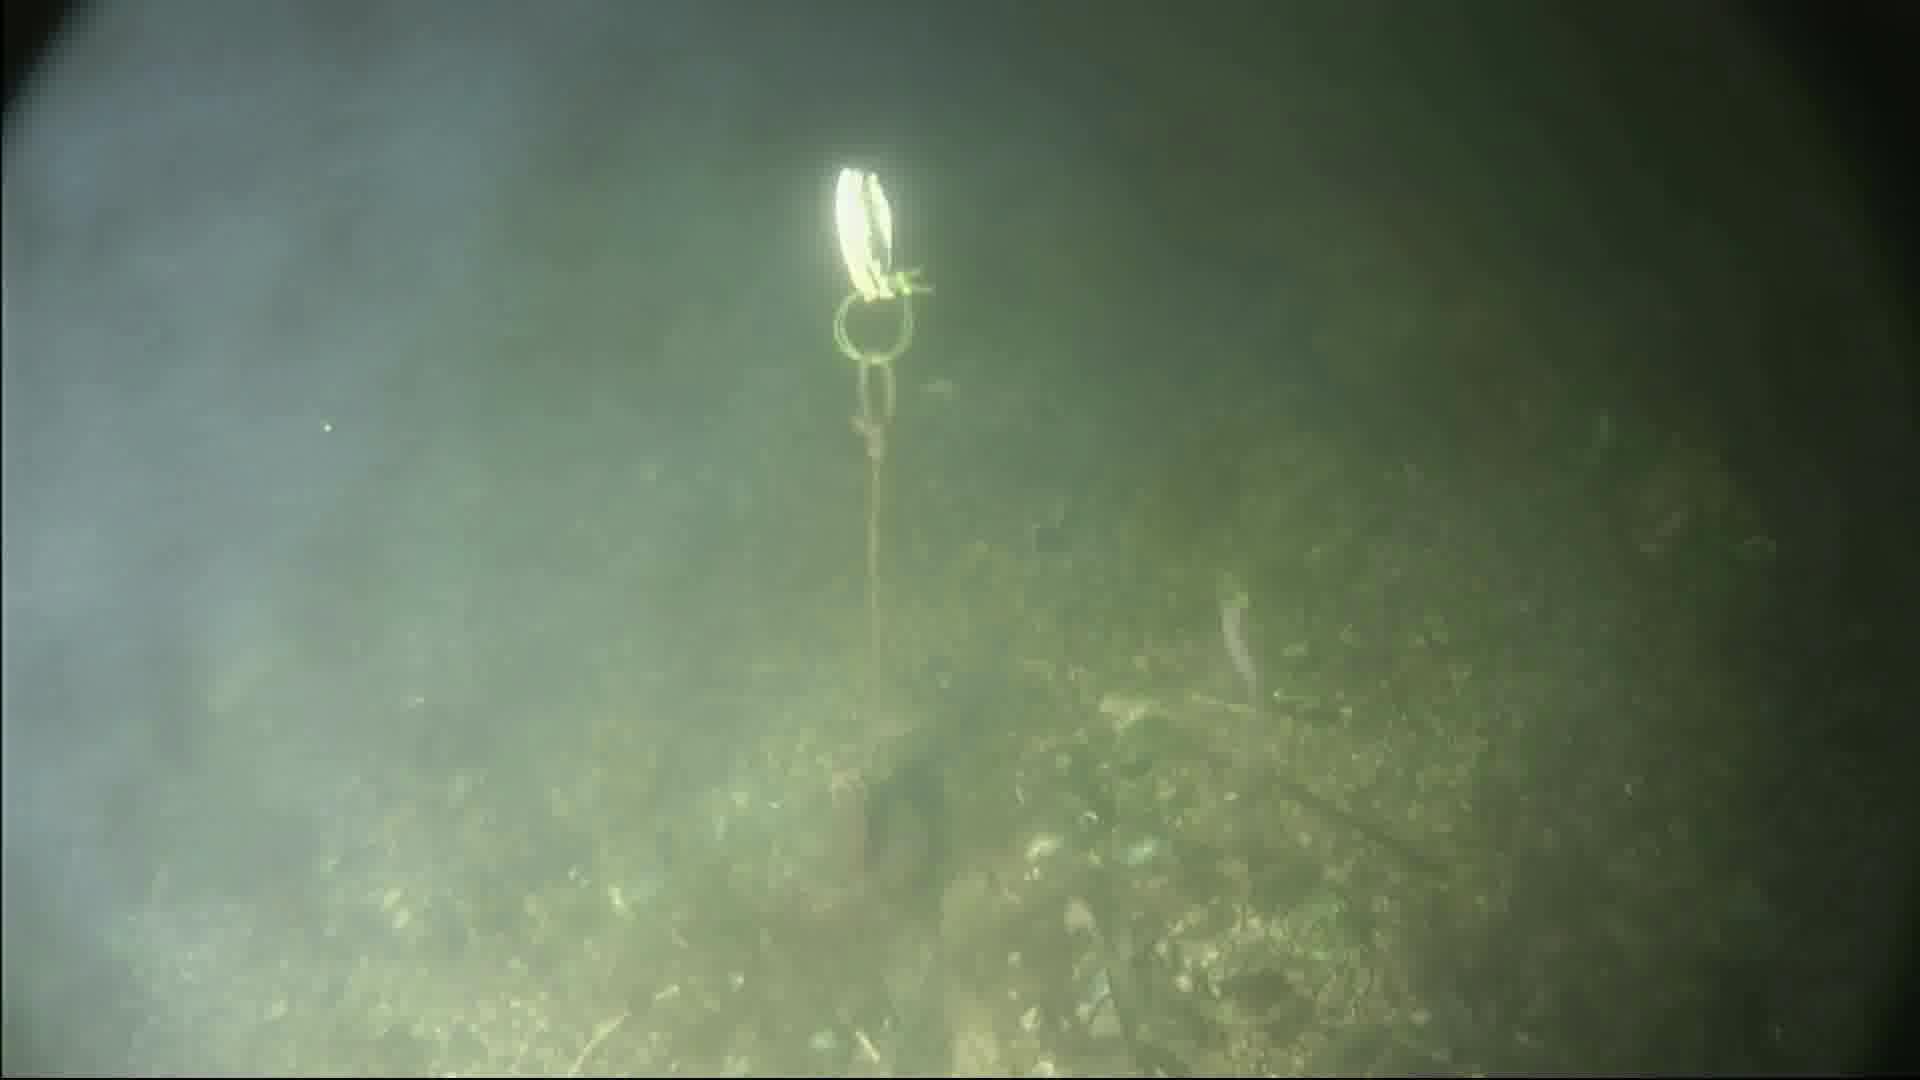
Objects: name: small_fish
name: crab